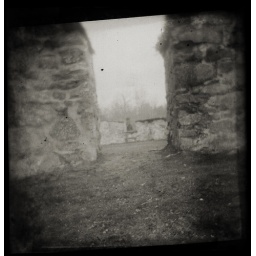
One more glass plate in the Holga.